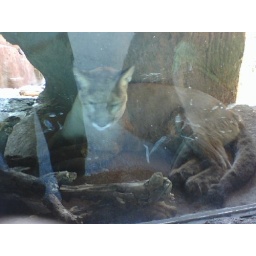
Mountain lion in glass